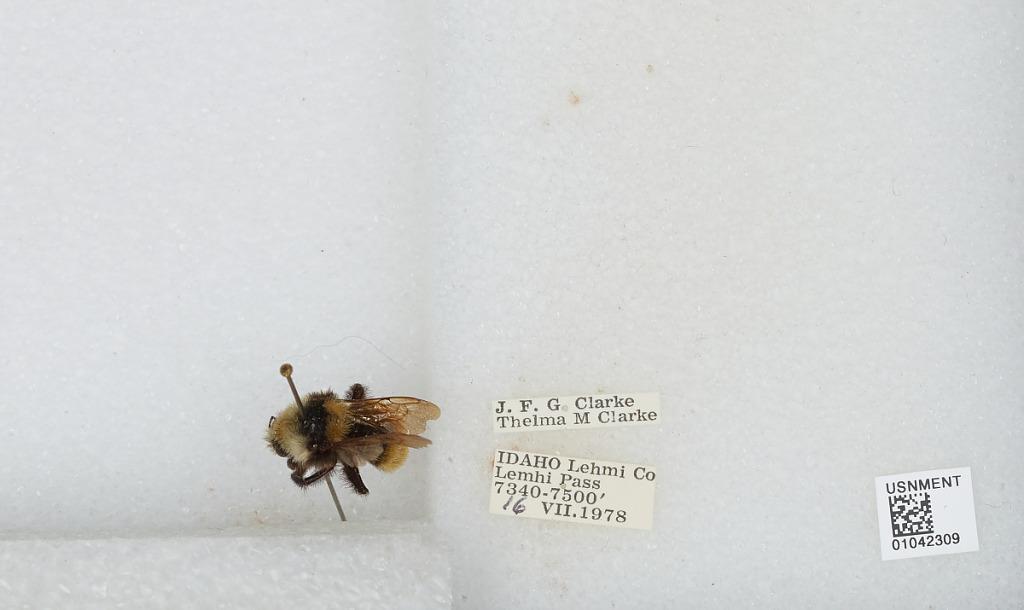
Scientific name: Bombus sp.
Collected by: J. Clarke & T. Clarke
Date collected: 1978-7-16
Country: United States
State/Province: Idaho
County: Lemhi
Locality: Lemhi Pass
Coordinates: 44.9742, -113.445